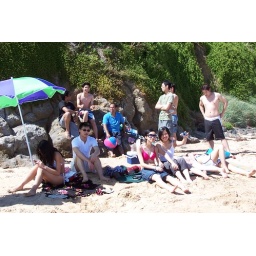
beach near our house